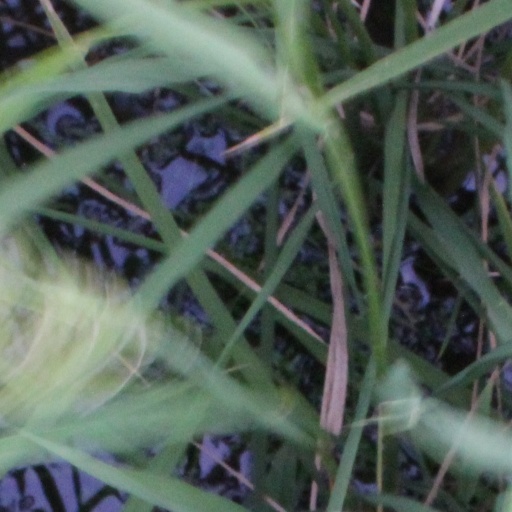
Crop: rice